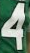
Number: 4